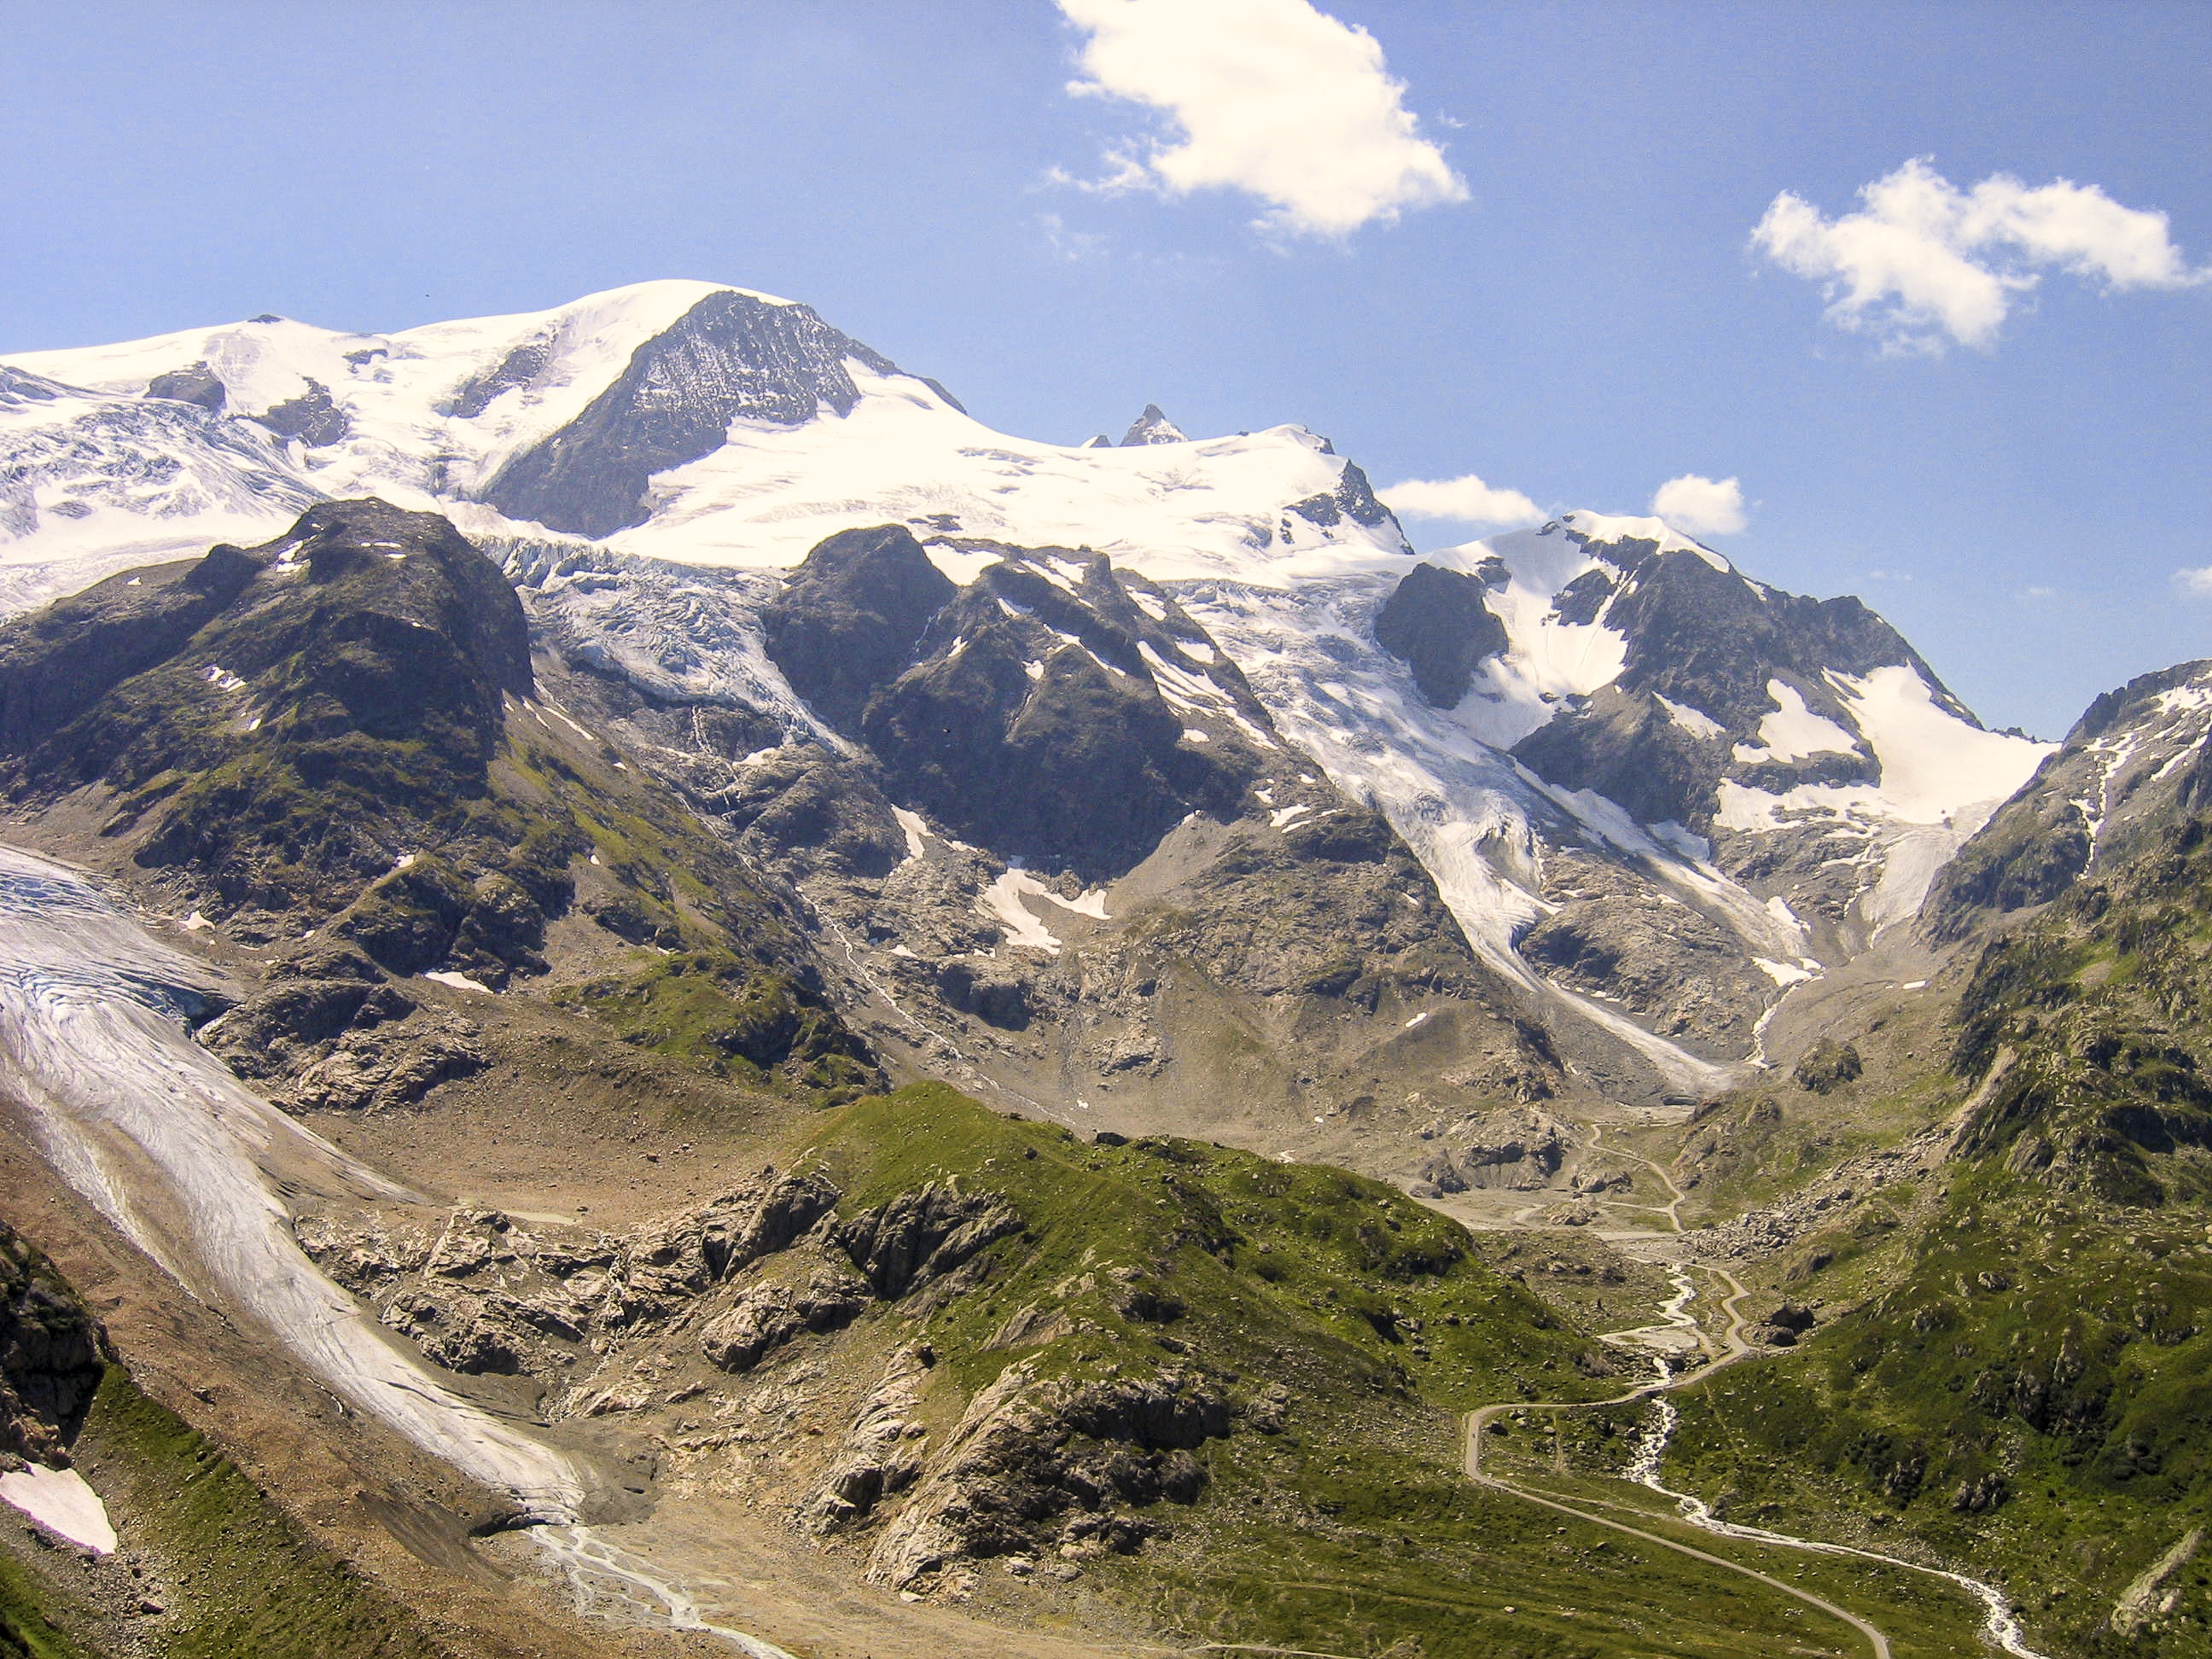
landscape, nature, walking, mountain, snow, hiking, view, valley, mountain range, summer, alpine, ridge, mountain landscape, mountains, alps, plateau, switzerland, fell, cirque, landform, mountain pass, geographical feature, mountainous landforms, susten pass, sustentable glacier